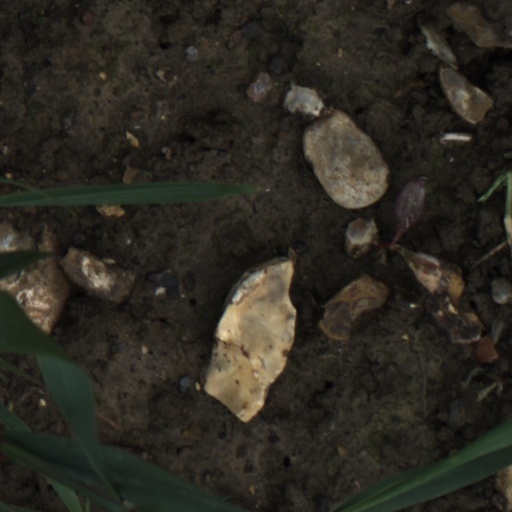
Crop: wheat